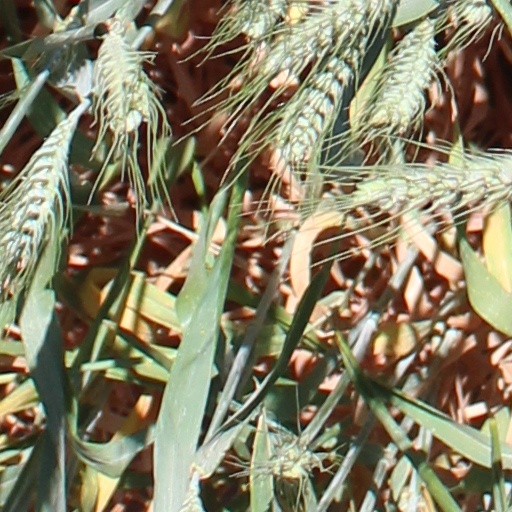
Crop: wheat